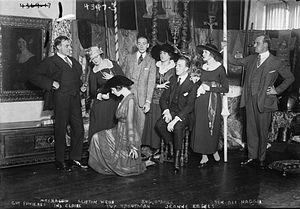
Ben Ali Haggin, né James Ben Ali Haggin III le 20 avril 1882 à New York dans l'État de New York et décédé le 2 septembre 1951dans la même ville, est un peintre portraitiste américain.